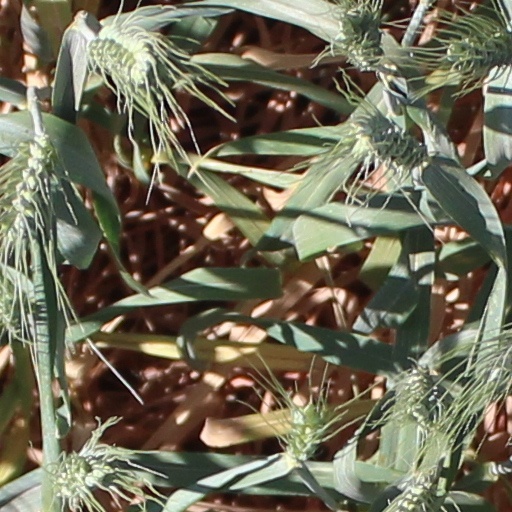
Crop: wheat